Lycosuchus

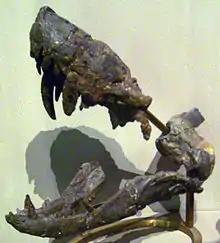
"L. vanderrieti" skull (MB.R.995) at the Museum für Naturkunde, Berlin

The first discovered fossil of "Lycosuchus", the holotype US D173, was collected and presented to the museum of Victoria College—now known as Stellenbosch University (US)—by Reverend van der Merwe at some point before 1902. It was held there "for some time" before being examined by palaeontologist Robert Broom (loaned to him by his colleague at the college, Professor van der Riet). Broom described the fossil and named it "Lycosuchus vanderrieti" in a paper first read at a meeting of the Philosophical Society of South Africa on November 26th 1902, and formally published by the society in 1903. Notably, Broom did not initially place any significance on the presence of two pairs of canines and compared the condition to modern mammals replacing their milk teeth.